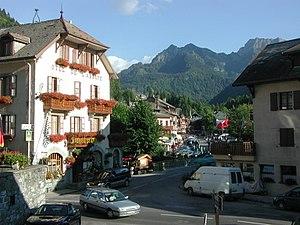
Abondance (Haute-Savoie, Rhône-Alpes, France).
Abondance est une commune française située dans le département de la Haute-Savoie, en région Auvergne-Rhône-Alpes.